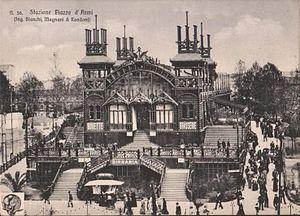
L'appellation Foire de Milan désigne le système d'exposition de la ville mais aussi de l'ensemble de l'agglomération de Milan, autrefois aussi nommé Milano Esposizioni. Il se compose de deux pôles distincts, FieraMilano situé dans la zone limitrophe entre les communes de Rho et Pero, au nord-ouest de la ville de Milan, et de FieraMilanoCity situé dans le quartier Piazzale Lotto, sur la commune de Milan. Avec ses 753 000 m² de surface globale, c'est le plus important centre d'expositions d'Europe.